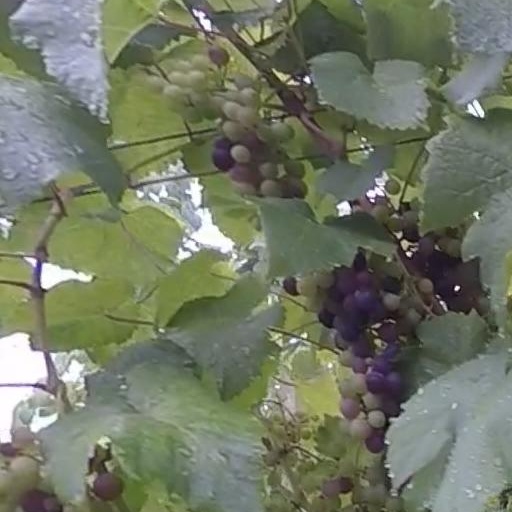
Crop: grape